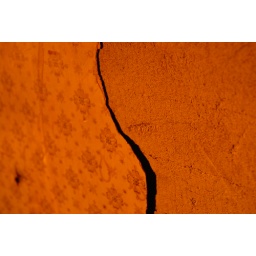
This wall is older than me, shot at my uncles' house in Iowa